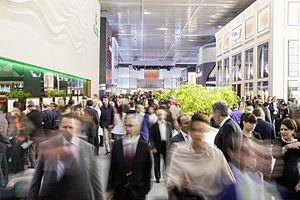
Baselworld est un salon mondial de l'horlogerie et de la bijouterie qui se déroule à Bâle en Suisse.